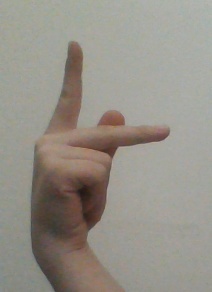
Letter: dha